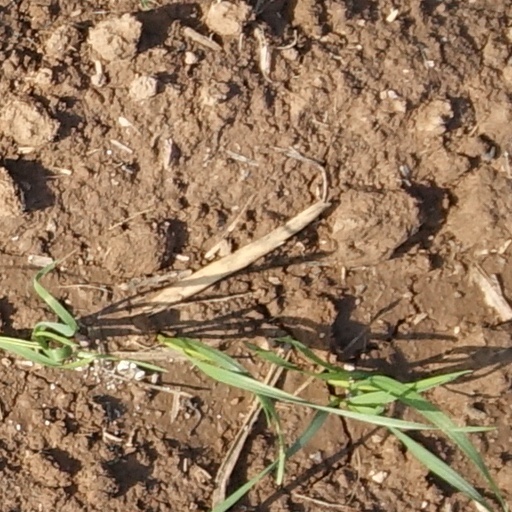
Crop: wheat